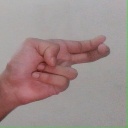
अक्षर: ह